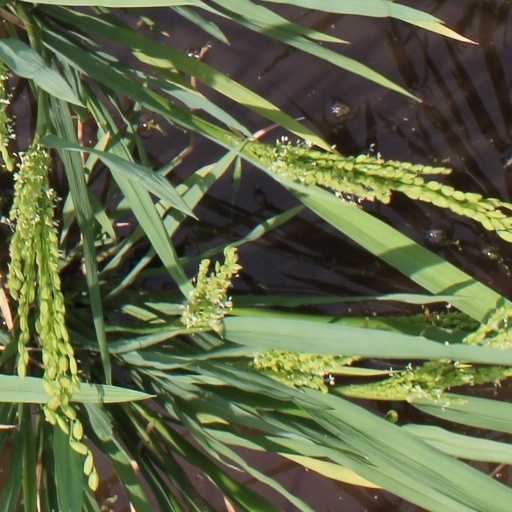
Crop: rice